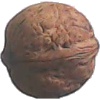
Label: Walnut 1